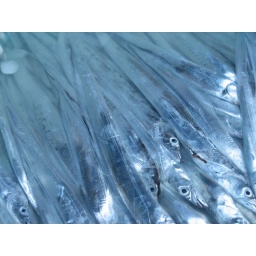
Fish for sale at the fish market in YiLai, Taiwan